Petershagen Nord station

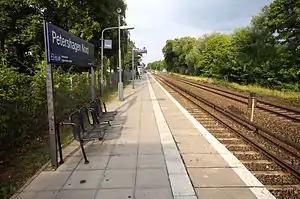

Petershagen Nord (also commonly known as Petershagen) is a railway station located in Petershagen-Eggersdorf, in the Märkisch-Oderland district of Brandenburg. It is served by the S-Bahn line .